Marquette (grape)

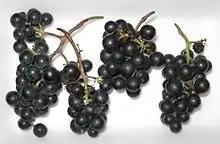
Marquette grapes

Marquette is an inter-species hybrid red wine grape variety. It was developed at the University of Minnesota as part of its grape-breeding program (which seeks to develop high quality, cold hardy, and disease-resistant wine and table grape cultivars), and is a cross between two other hybrids, MN 1094 and Ravat 262. Marquette was introduced in 2006 and has good resistance to downy mildew, powdery mildew, and black rot, as well as being cold hardy (will survive -37 C when fully dormant).